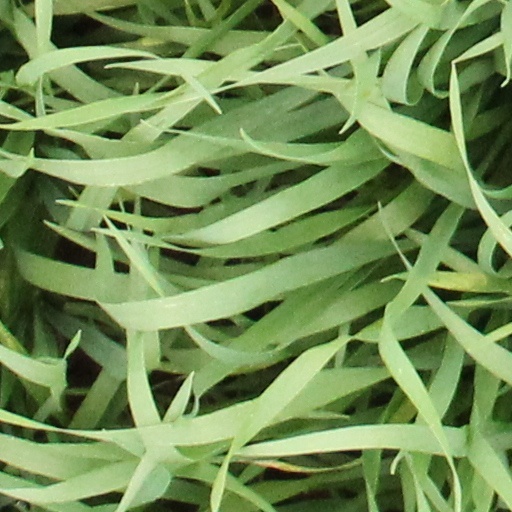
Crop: wheat